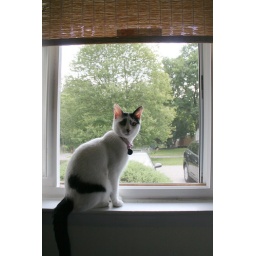
my sisters cat in her window